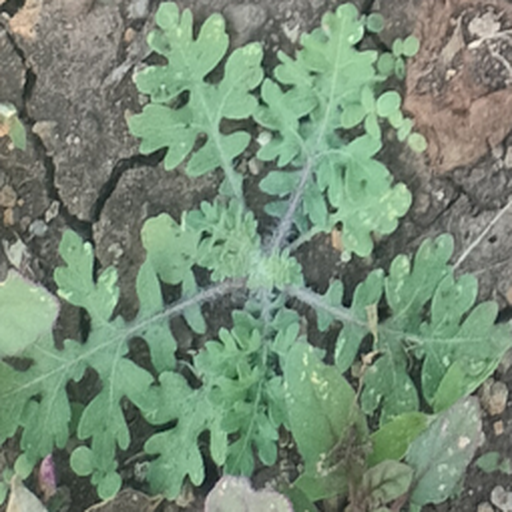
Weed species: Gajar_gavat_(Parthenium hysterophorus)